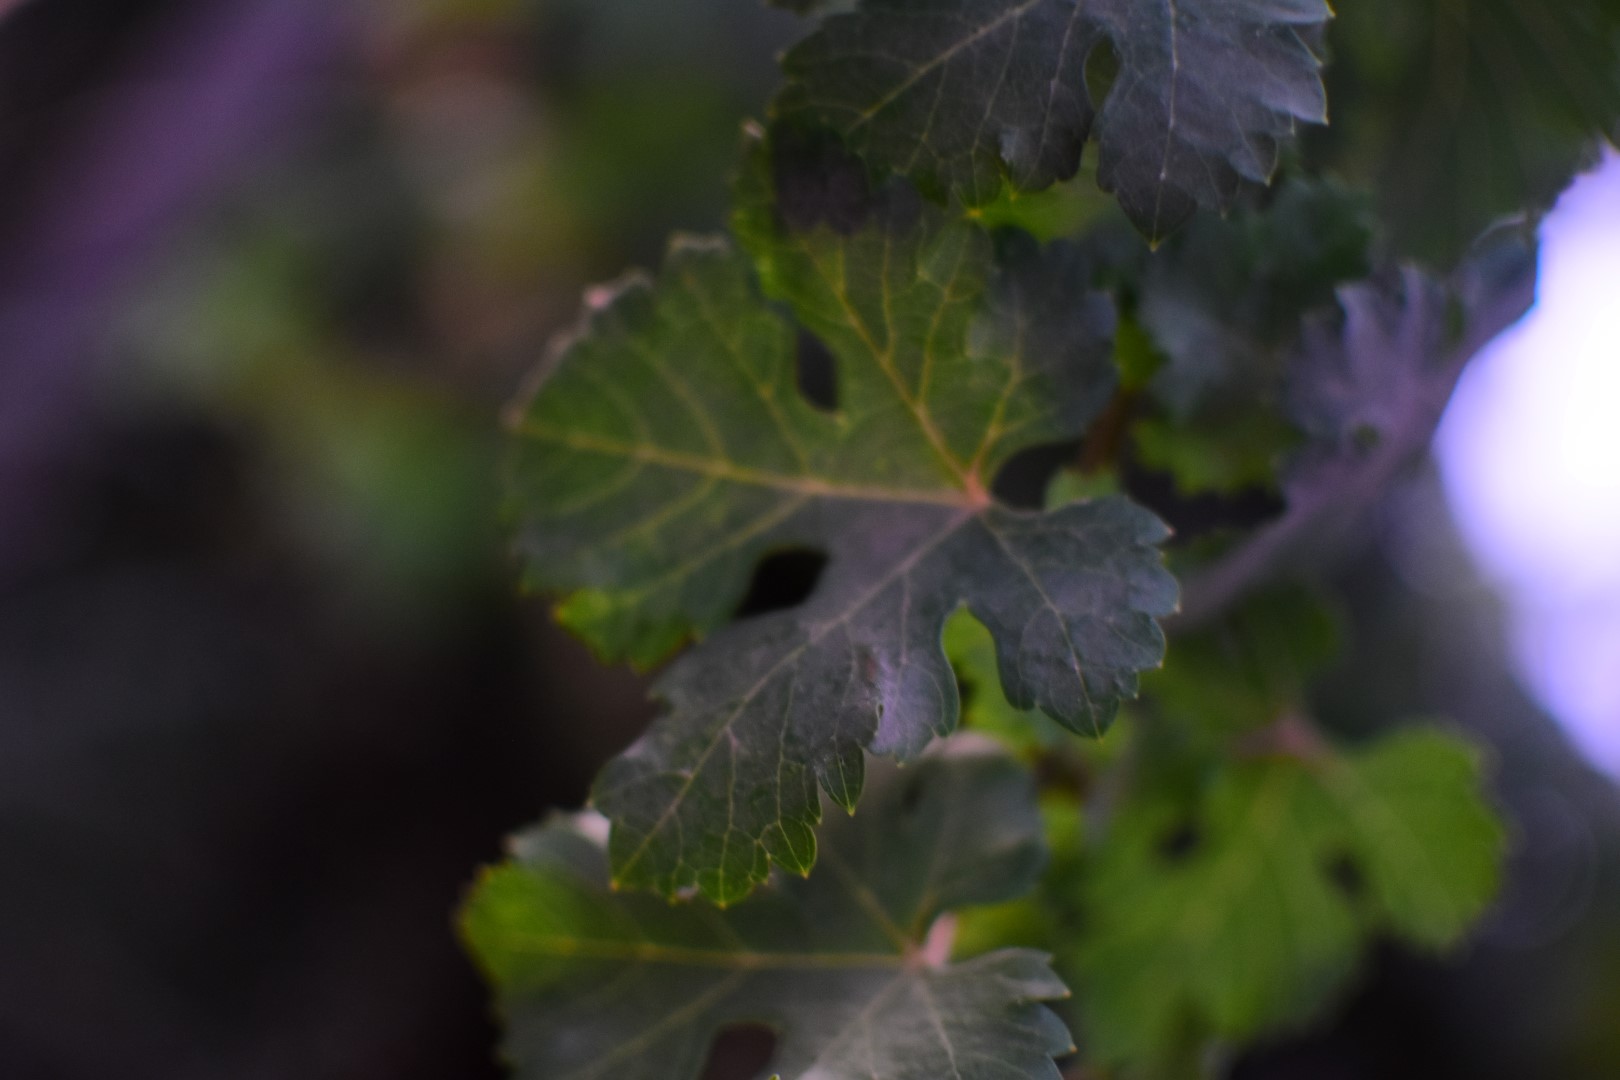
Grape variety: Aswud Balad